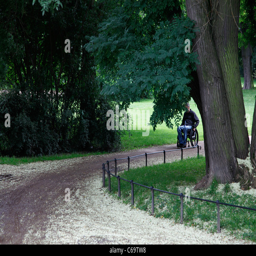
handicapped man sits in a wheel chair in a public park